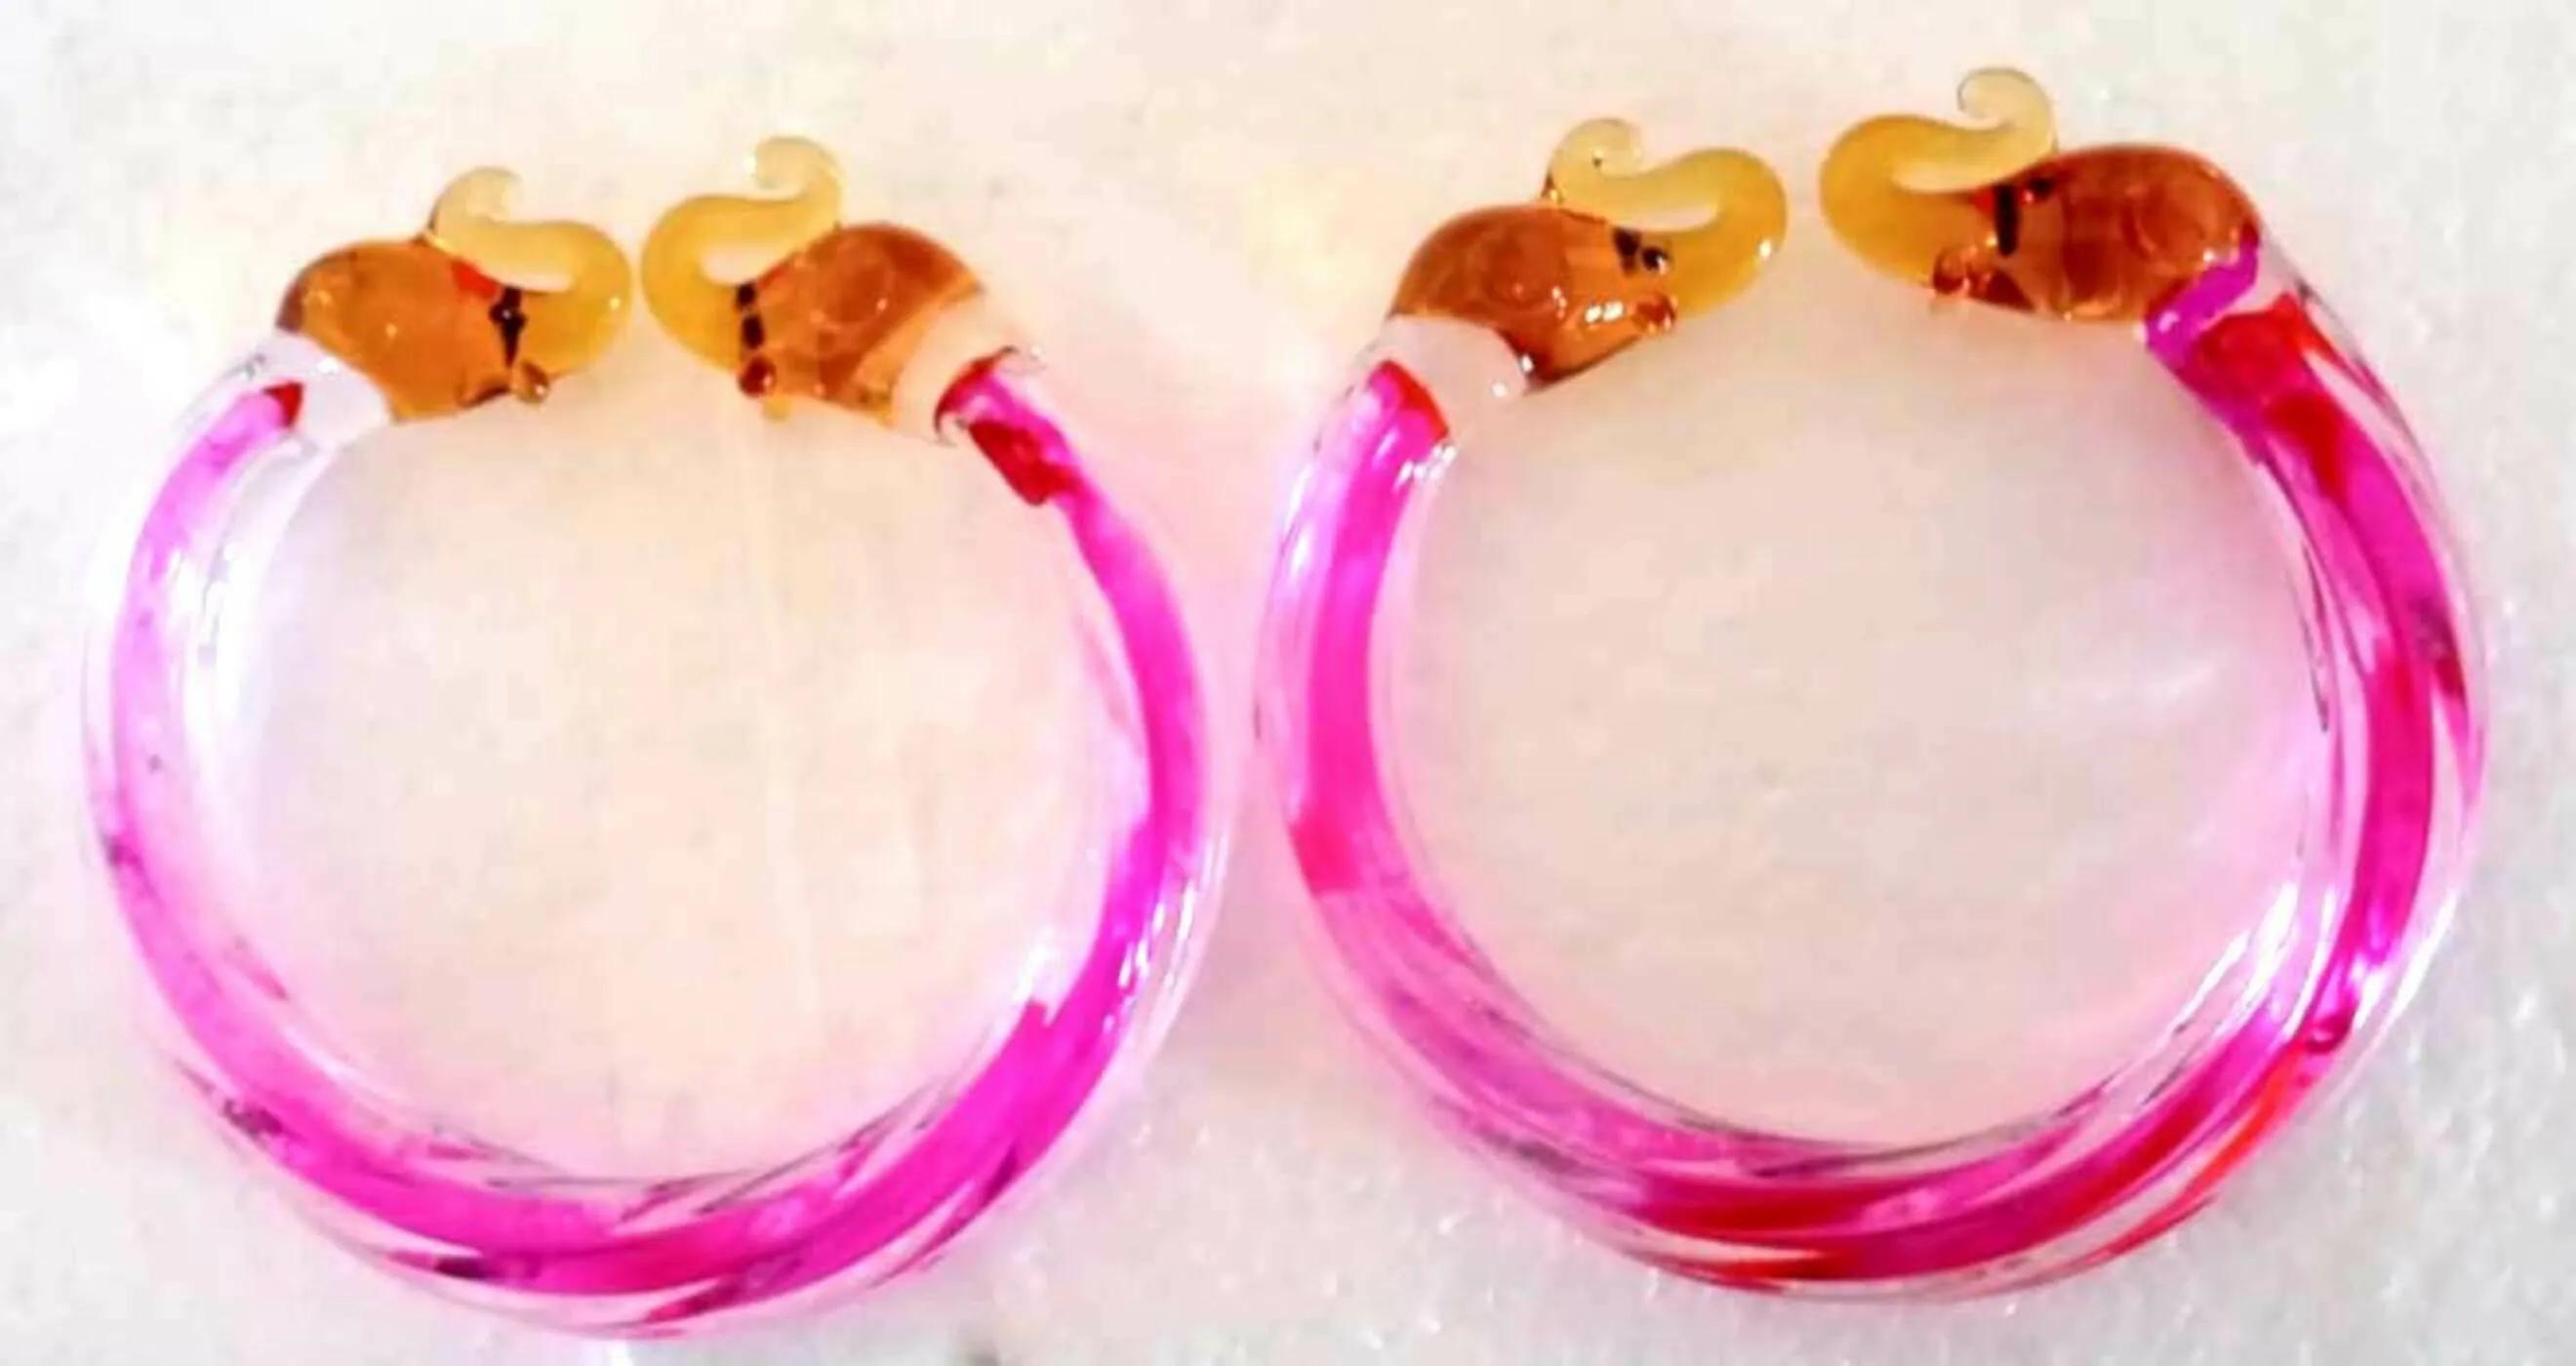
 HALLO Presents Twisted Elephant Design Beautiful glass kada set Women and Girls matching with your Sarees, Pack Of 2 Set
Type: Bracelets & Bangles
Brand: HALLO
Price: Rs. 399
 The product looks more beautiful, generous and attractive. Product weight is also light, so it is easy to carry. Colour of the product looks more appealing and elegant. You can wear this product at any festive, wedding, also on a regular basis and any other occasion and also team up with any outfit like saree, kurti, lehanga or any other ethnic wear . It gives fashionable and stylish look to your personality. It makes the personality bold of the wearer. You can be the one who look more graceful and advanced than others by wearing this product. It is advisable to store jewellery in a zip lock pouch (air tight pouch), keep away from water perfume and other chemicals and clean it with dry and soft cloth. Product colour may slightly vary due to photographic lighting sources or your monitor settings.
Features: Material:- Glass,Ocassion- Wedding, Anniversary, Ring Ceremony, Engagement, Mother`s Day, Teacher`s Day, Rakhshah Bandhan, Valentine`s Day, Karwa Chauth,Presentable,Sturdy
Included: 1 Pair of Bangles.